Climbing mantella

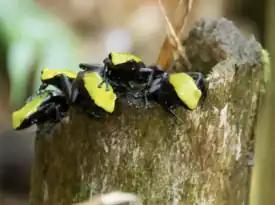
Group of climbing mantella in a bamboo stalk well.

Males compete with one another for territory. Fighting bouts over territory take the form of wrestling, chasing, and leaping. These conflicts last anywhere from 10 seconds to over 1.5 hours. The resident male, usually the aggressor, typically wins the fight. When not in their own territory, male frogs will infrequently invade the territory of other males, hoping to mate with more females. On rare occasions, the intruder can convince females to mate in a well possessed by another male. If the territory resident discovers the intruder, the intruder can either initiate a fighting bout or submissively yield to amplexus. Resident males will not attempt to mate with an unresponsive frog, and the resident will leave the submitted invader after a couple of minutes.